Breitachklamm

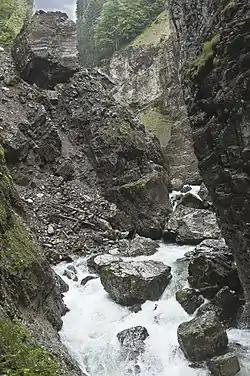
The rockfall of 1995

The first efforts to make the gorge accessible date from the end of the 19th century, but they were not successful.